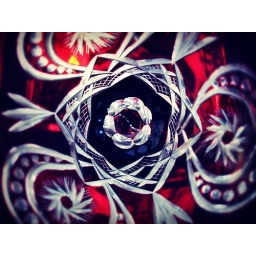
this was sitting in my mother's china cabinet. the most beautiful things in my house often go unnoticed. what a shame.